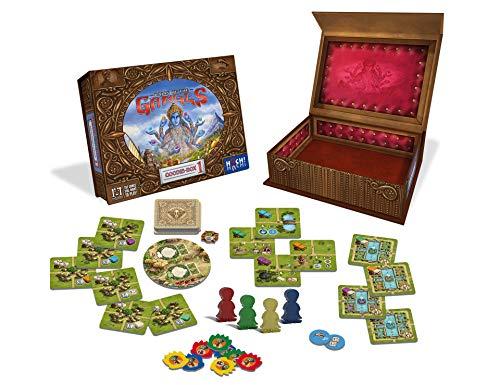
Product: Rajas of The Ganges Goodie Box
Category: Toys & Games | Games & Accessories | Board Games
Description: Comes in a beautiful magnetic box.
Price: Currently unavailable.
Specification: ProductDimensions:10x8x3inches|ItemWeight:3pounds|ShippingWeight:3pounds|ASIN:B00TXN6DNS|Itemmodelnumber:449|Manufacturerrecommendedage:12yearsandup